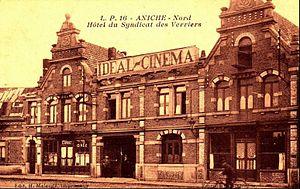
Hôtel du Syndicat des Verriers, Aniche, Nord, Nord-Pas-de-Calais, France.
Un syndicat est un groupement de personnes physiques ou morales pour la défense ou la gestion d'intérêts communs.